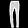
Label: Trouser